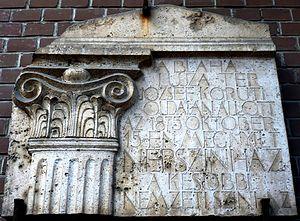
Plaque commémorative au Népszínház (Théâtre populaire), plus tard: Théâtre National de Hongrie dans la rue portant son nom. L’auteur du relief est M. Tamás Asszonyi. (28, rue Népszínház, Budapest, 8e arr.). Magyar: A hajdani Népszínház, később Nemzeti Színház emléktáblája a nevét viselő utcában. A dombormű alkotója Asszonyi Tamás szobrászművész. (Budapest, VIII. ker. Népszínház utca 28.)